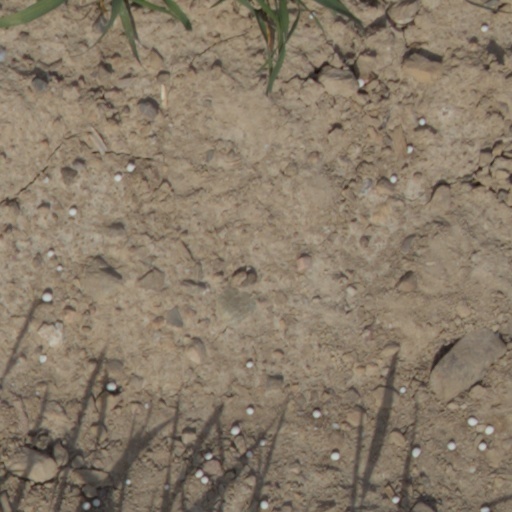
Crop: wheat